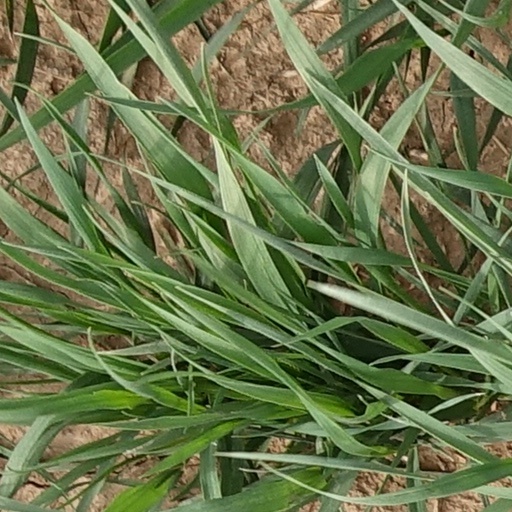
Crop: wheat